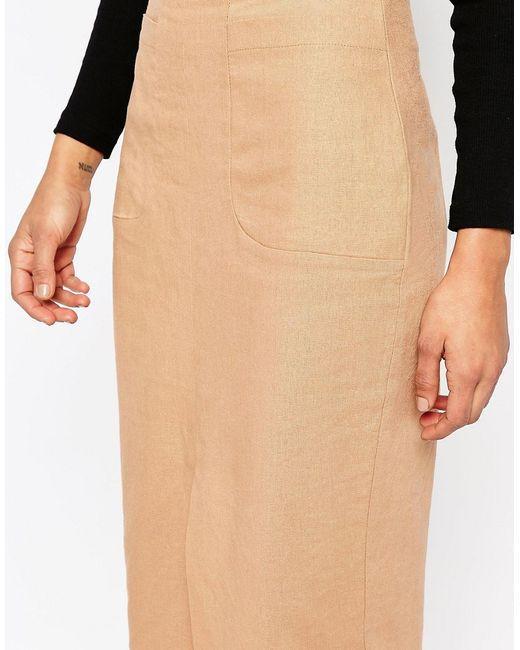
lässiges Business-Chambray-Kleid mit großen quadratischen Taschenakzenten vorne, beige hellbraune Farbe